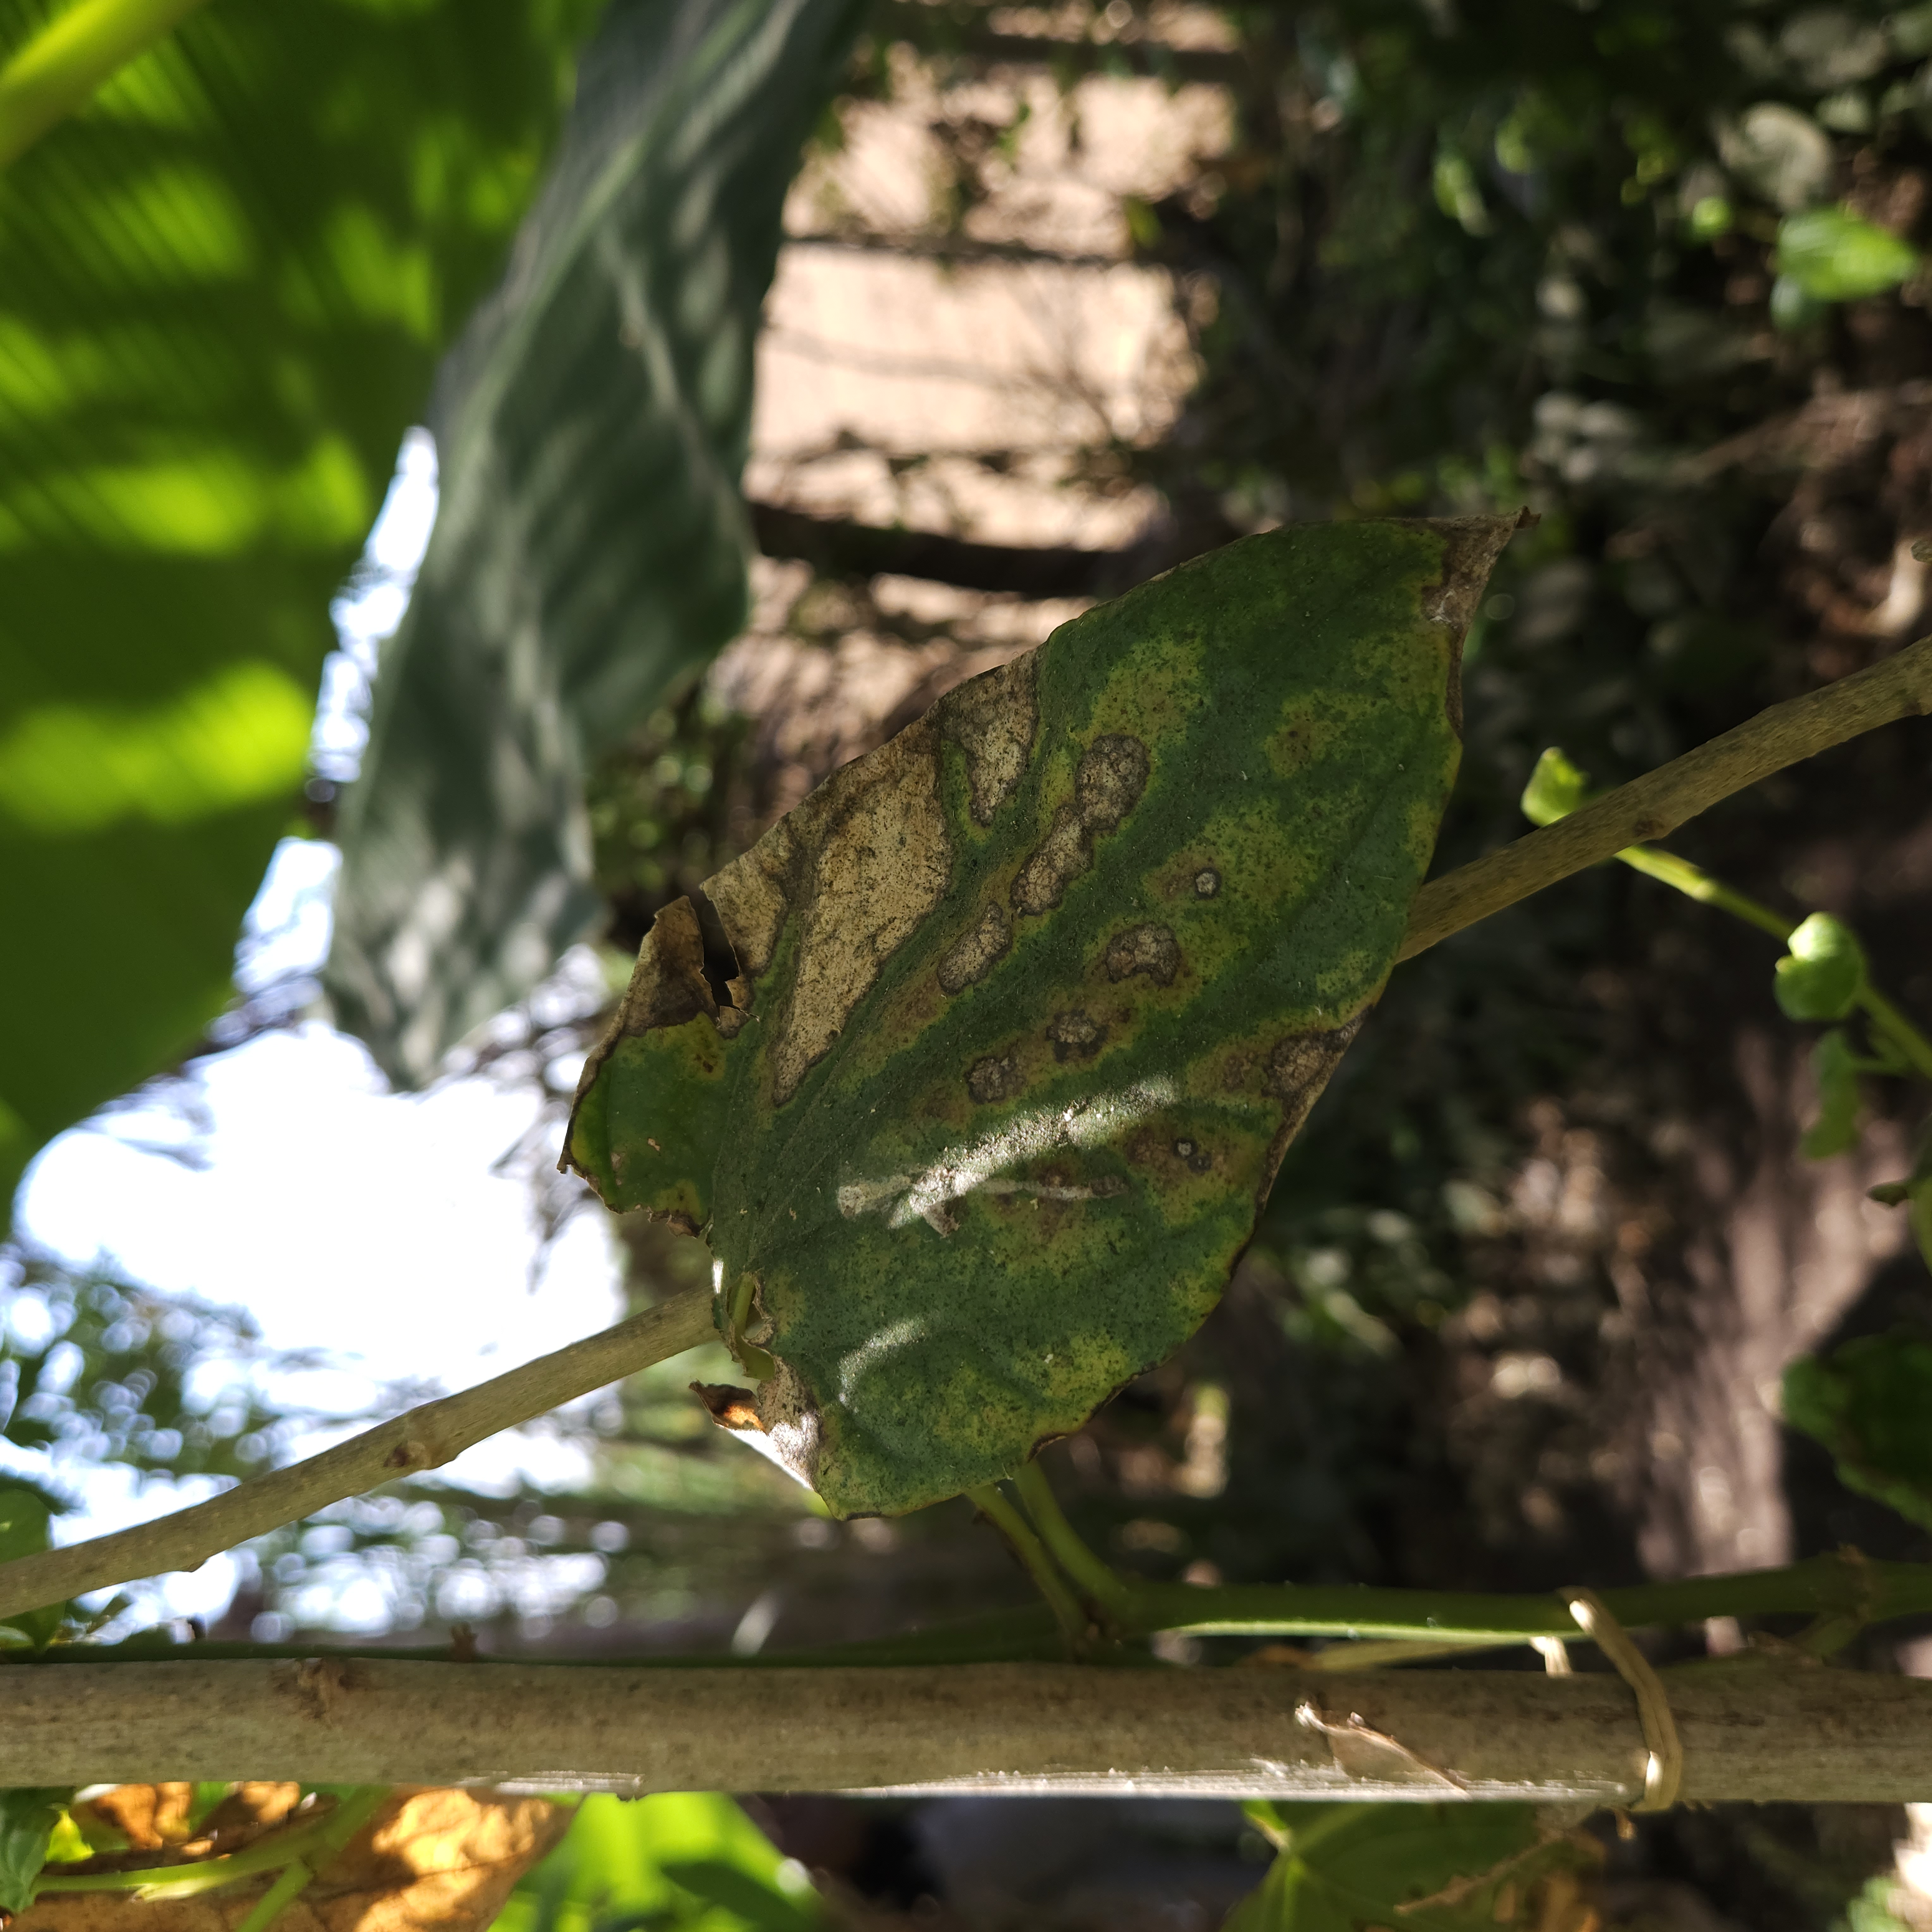
Label: Dried